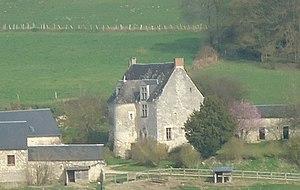
Manoir de la Chicaudière - Broc - Maine-et-Loire (49)
Broc est une ancienne commune française située dans le département de Maine-et-Loire, en région Pays de la Loire. Le 15 décembre 2016, la commune devient une commune déléguée au sein de la commune nouvelle de Noyant-Villages.